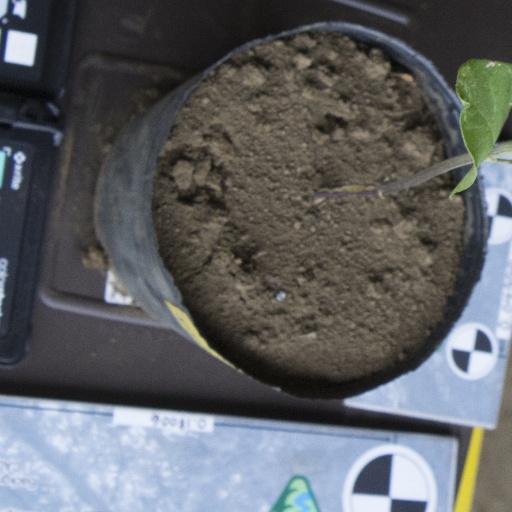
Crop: soybean